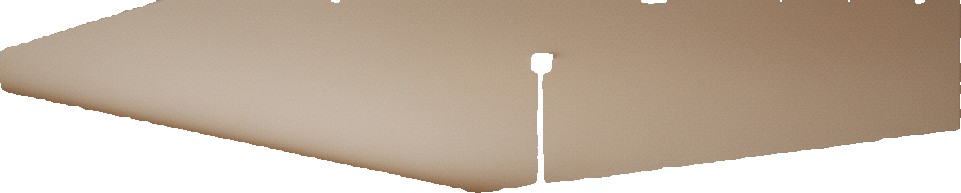
Surface category: ceiling